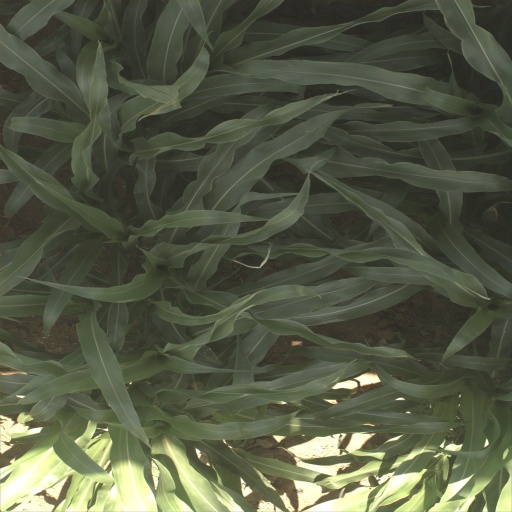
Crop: sorghum